Bible of Kralice

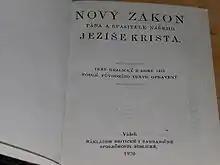

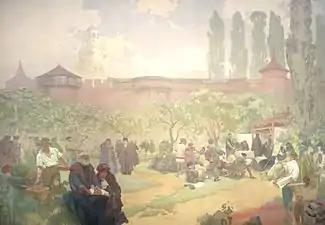
The Printing of the Bible of Kralice in Ivančice (1914), by Alphonse Mucha, "The Slav Epic"

The Bible of Kralice, also called the Kralice Bible, was the first complete translation of the Bible from the original languages into Czech. Translated by the Unity of the Brethren and printed in Kralice nad Oslavou, the first edition had six volumes and was published between 1579 and 1593. The third edition, from 1613, is classic and till this day widely known and used Czech translation. The New Testament had been translated from the Greek by Jan Blahoslav and published in 1564.